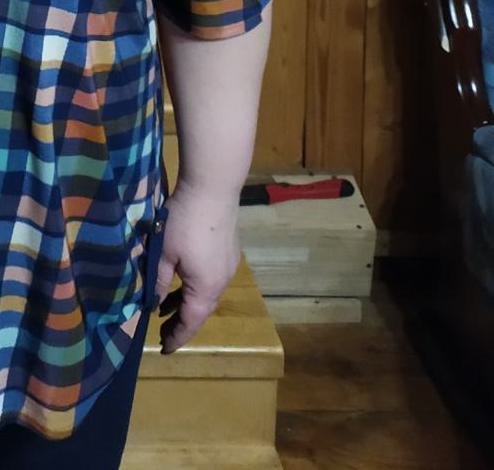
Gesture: no_gesture